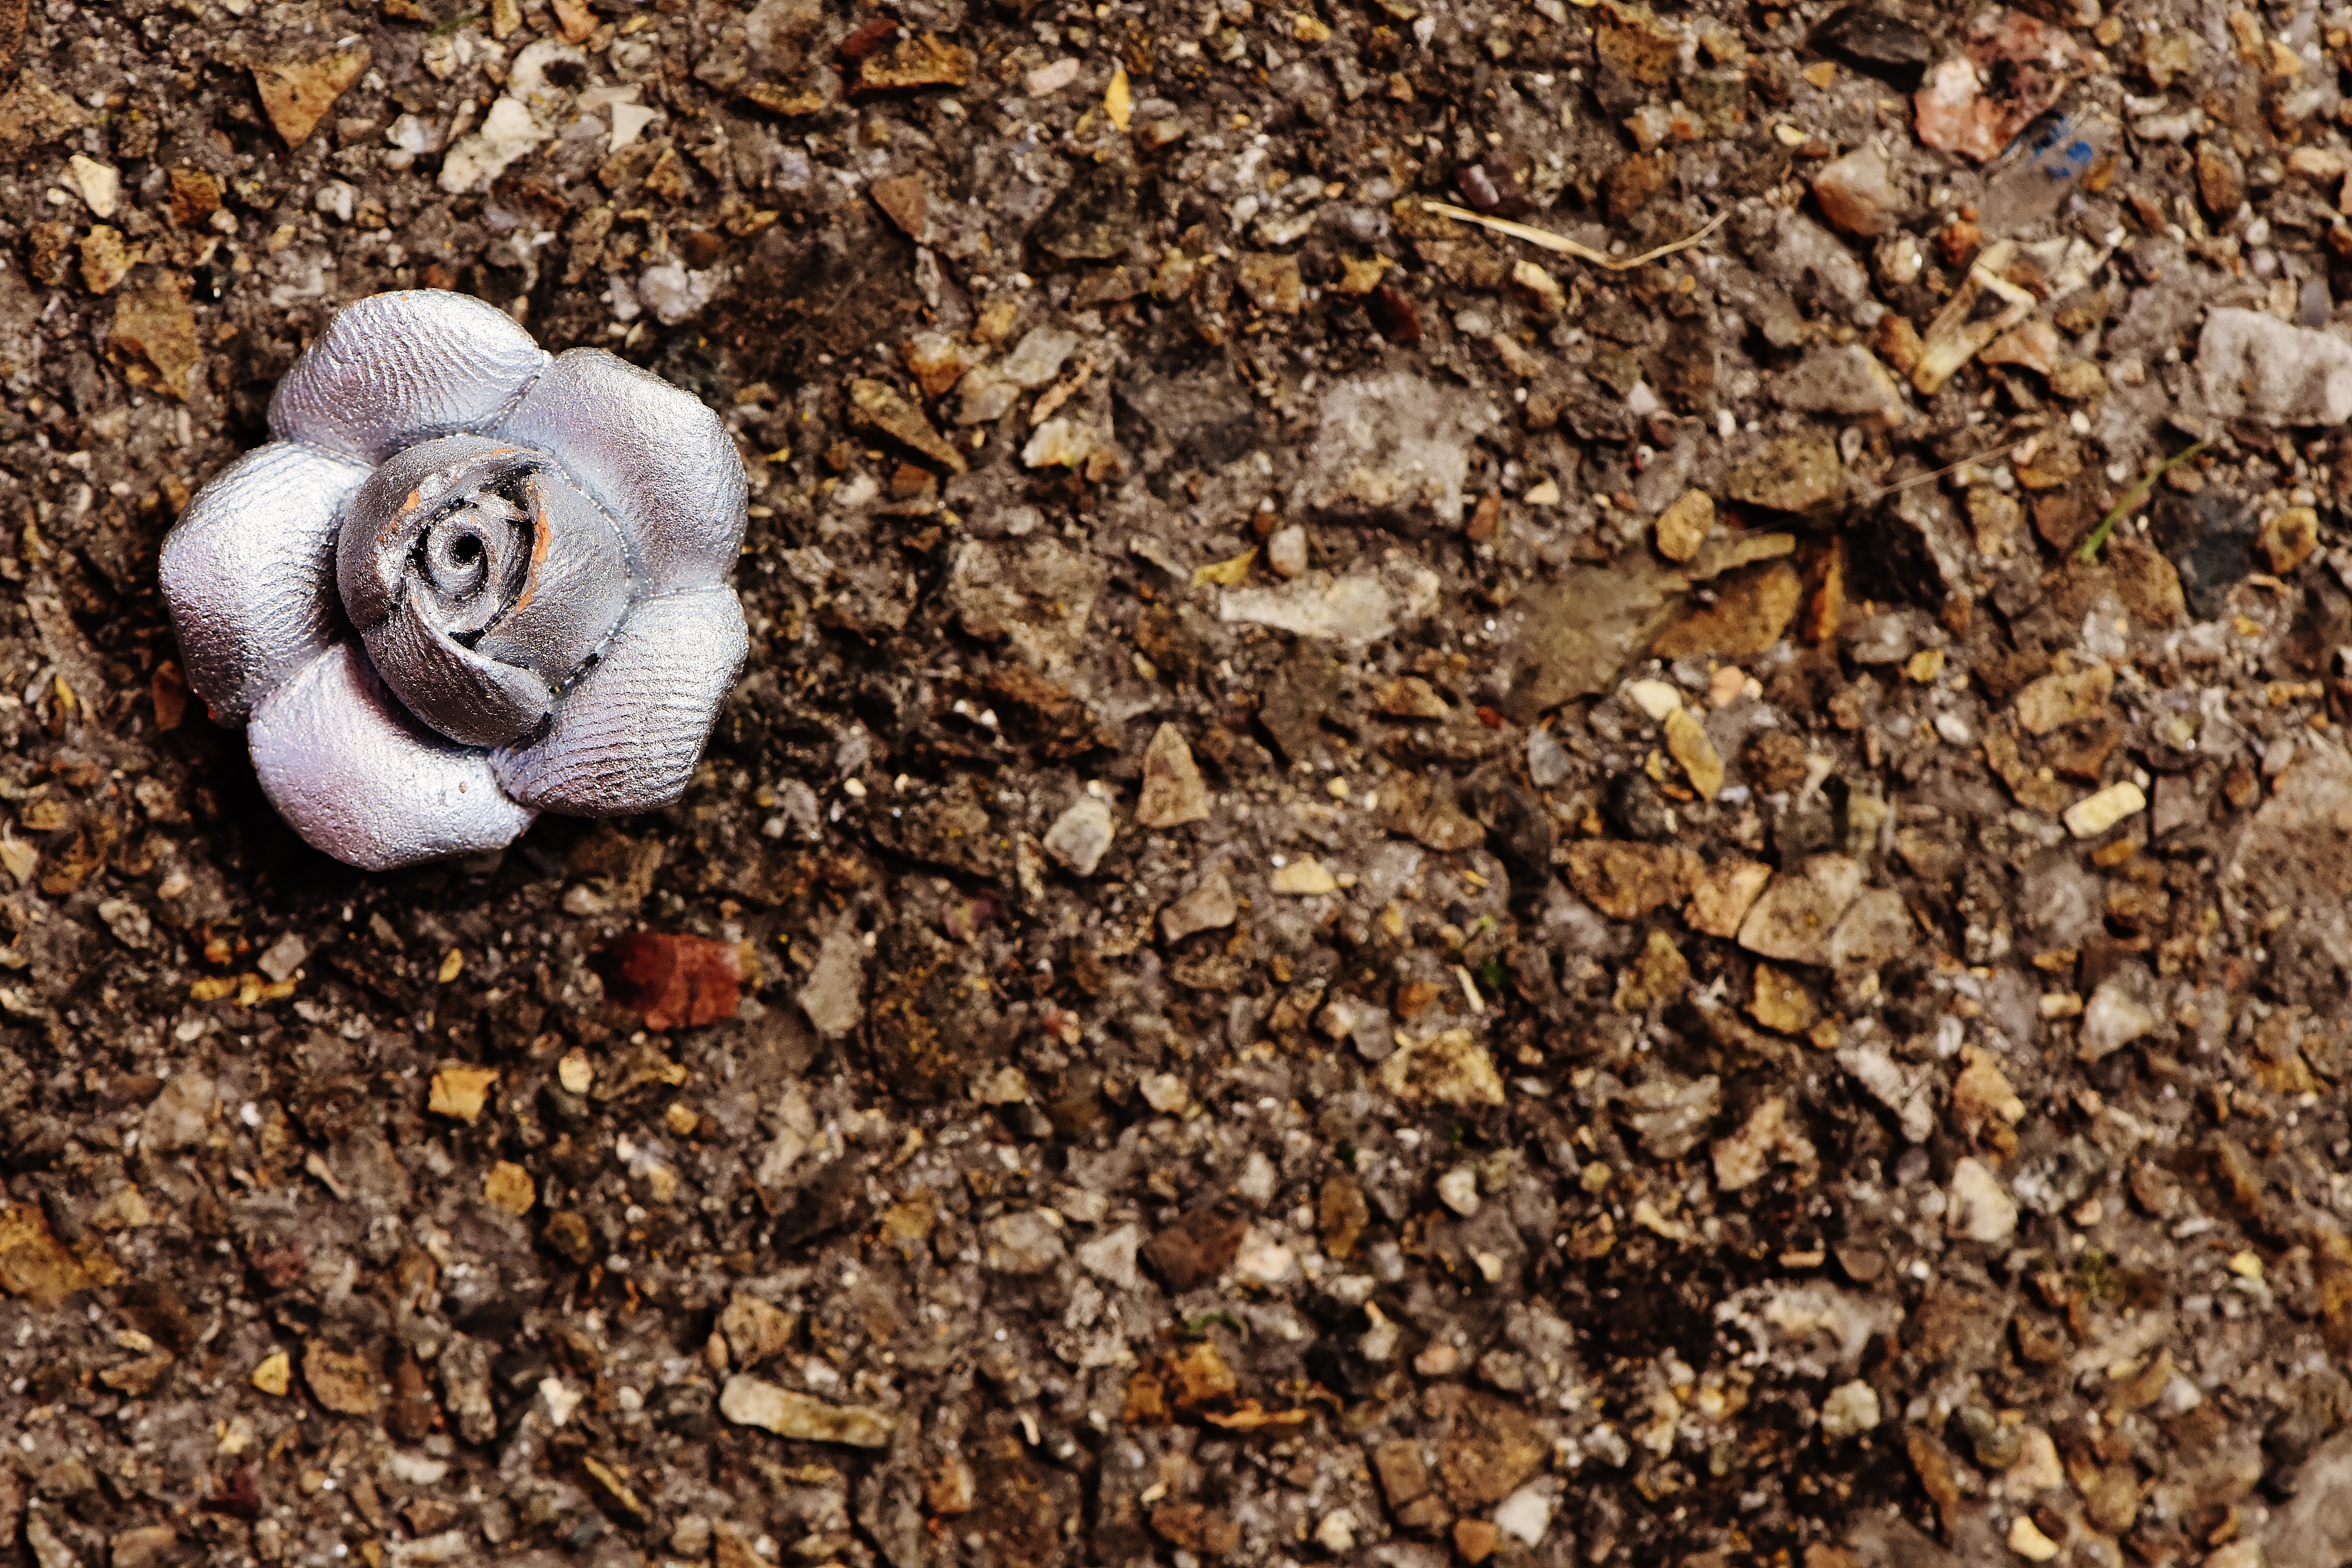
blossom, leaf, flower, bloom, wildlife, rose, soil, fauna, close up, silver, beautiful